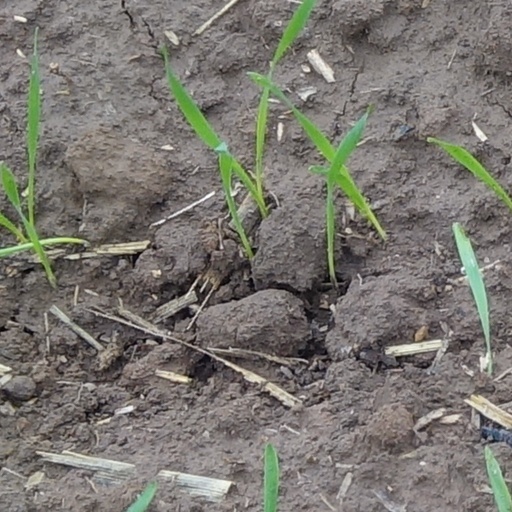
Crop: wheat